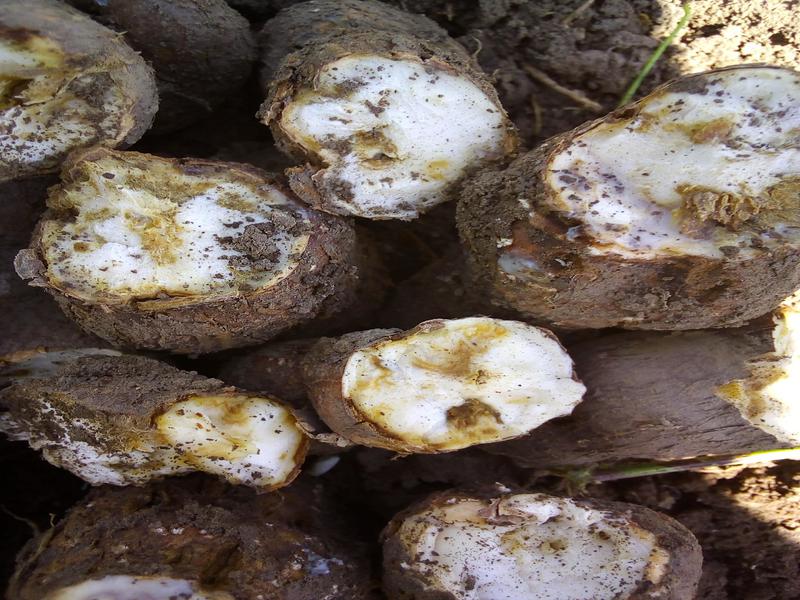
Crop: cassava
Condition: brown_streak_disease